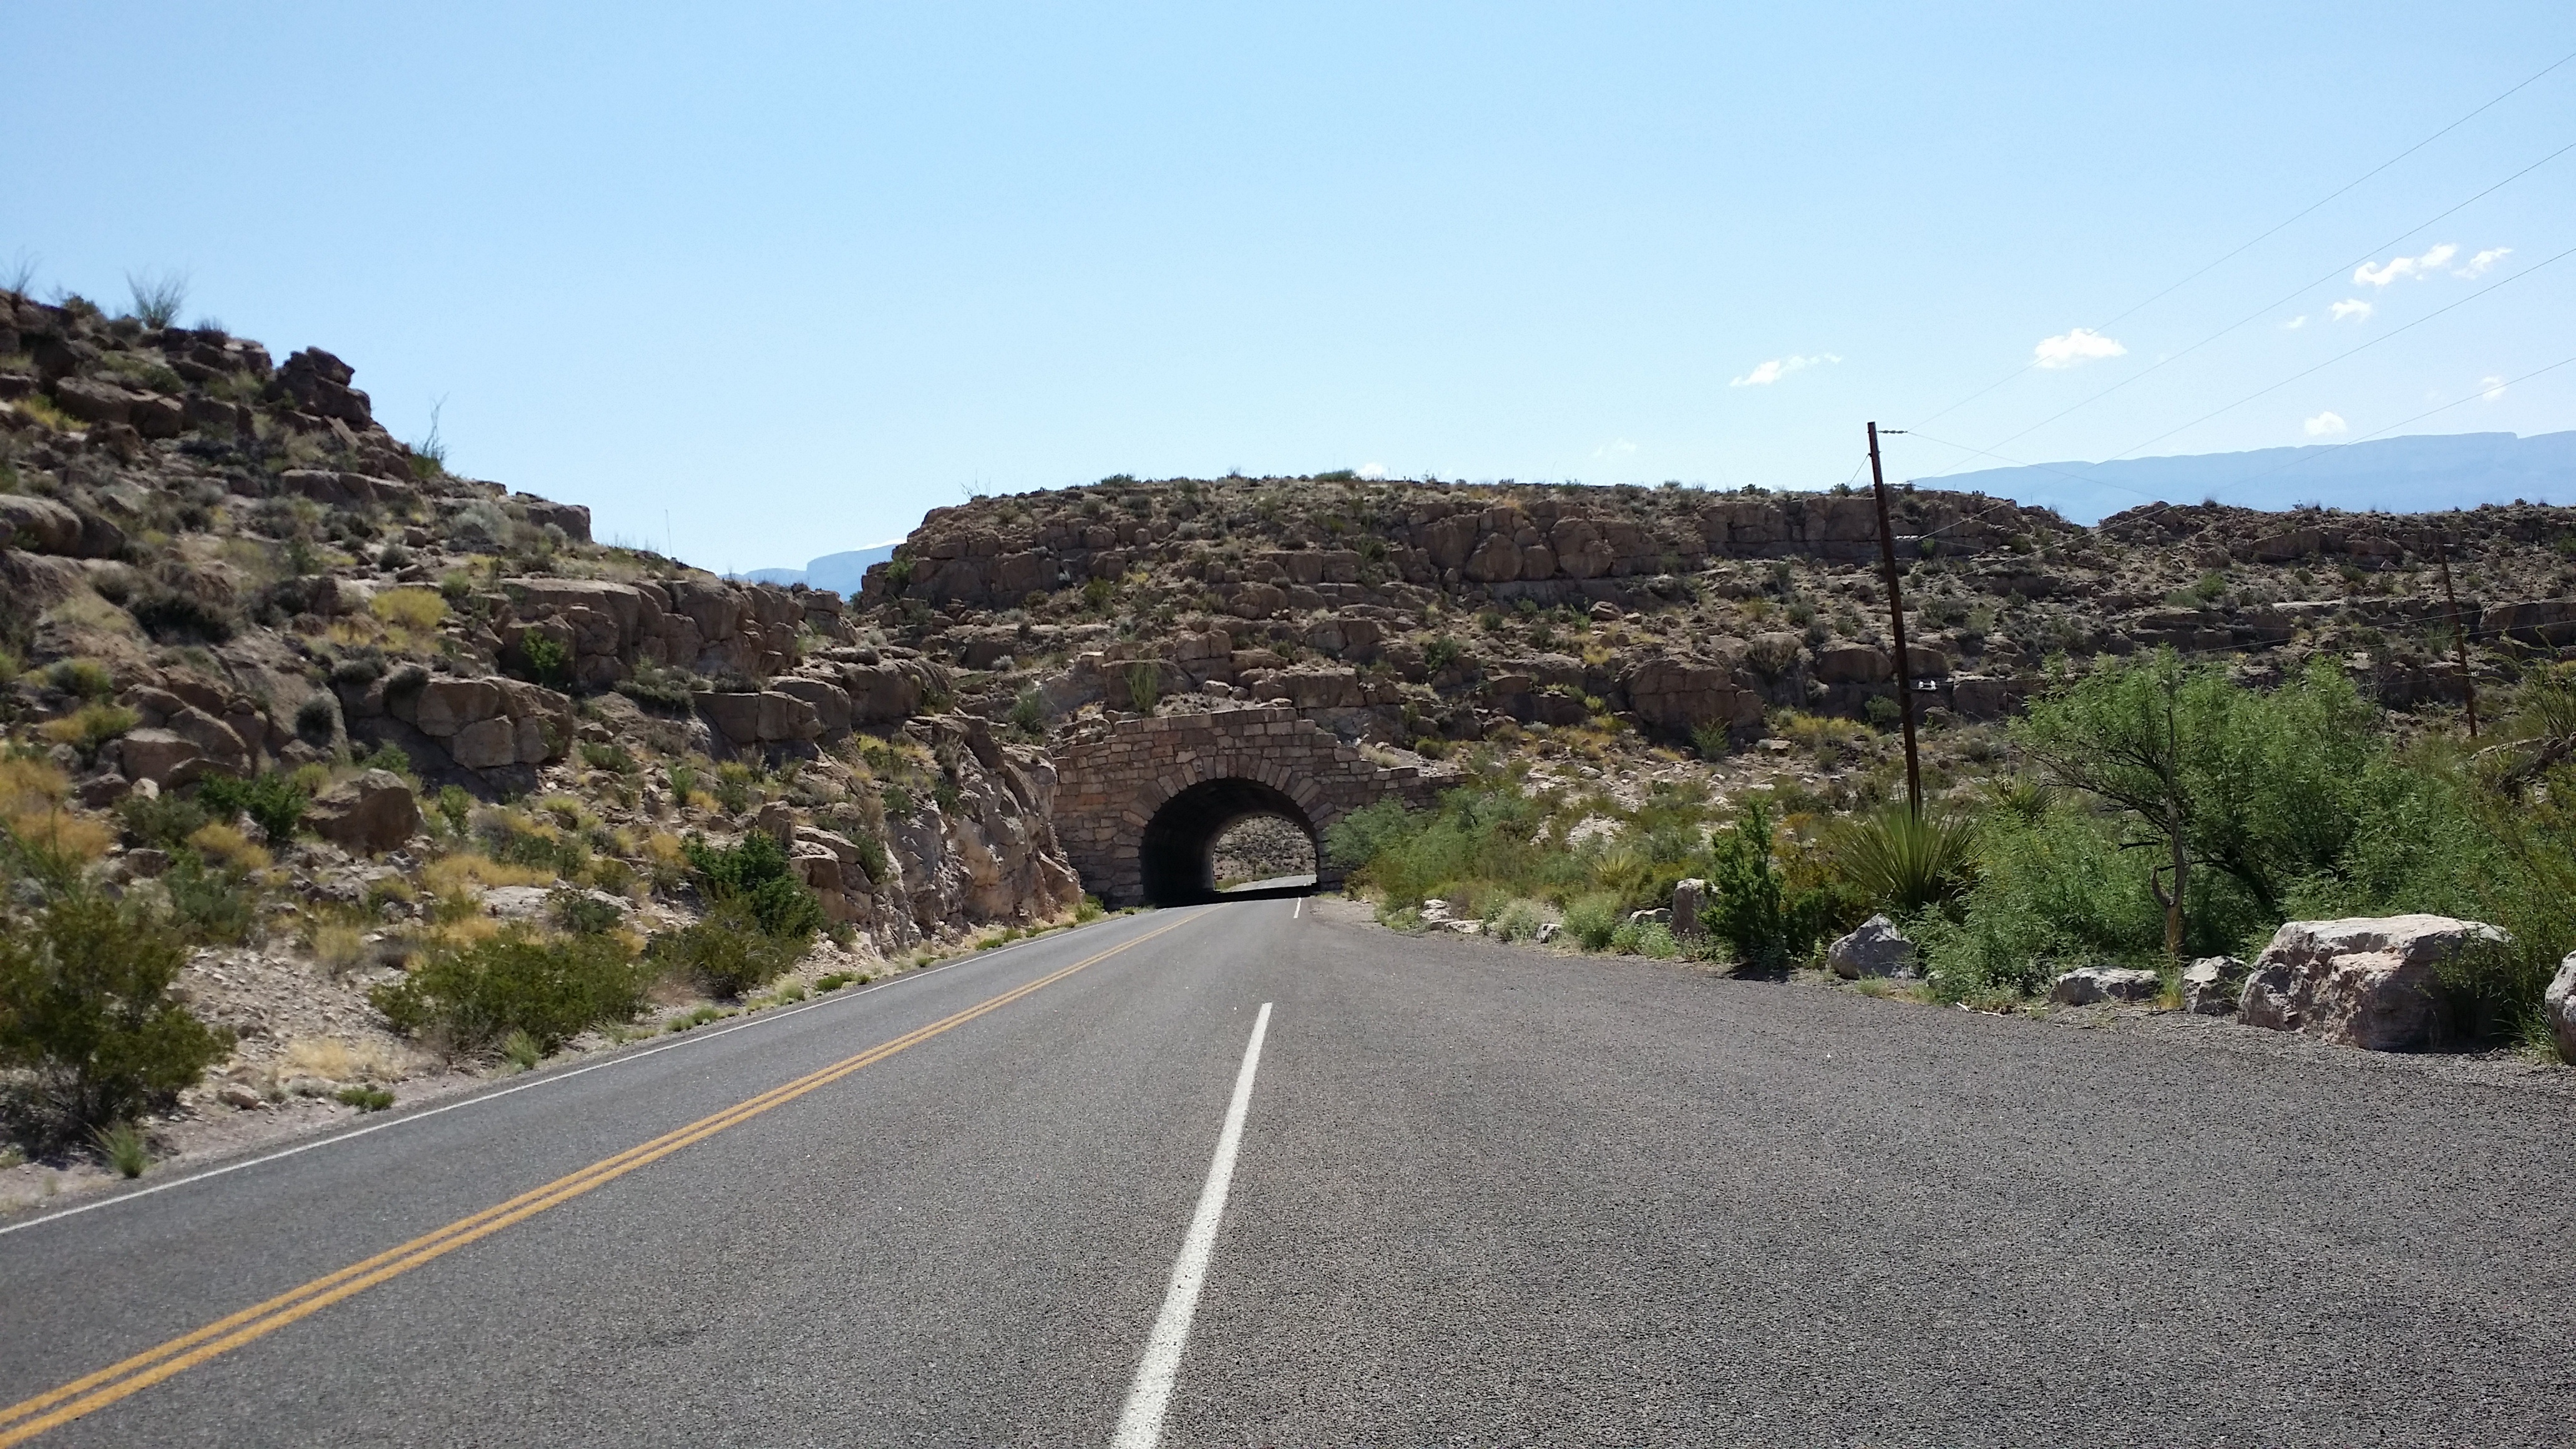
mountain, road, trail, highway, road trip, infrastructure, wadi, mountain pass